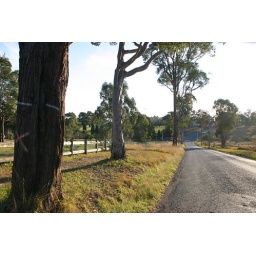
Trees that will be cut down by council to widen a road near my house